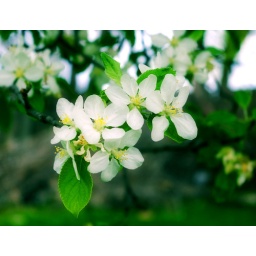
Blossoms from the apple tree in my back yard. Omaha, Nebraska Spring 2009